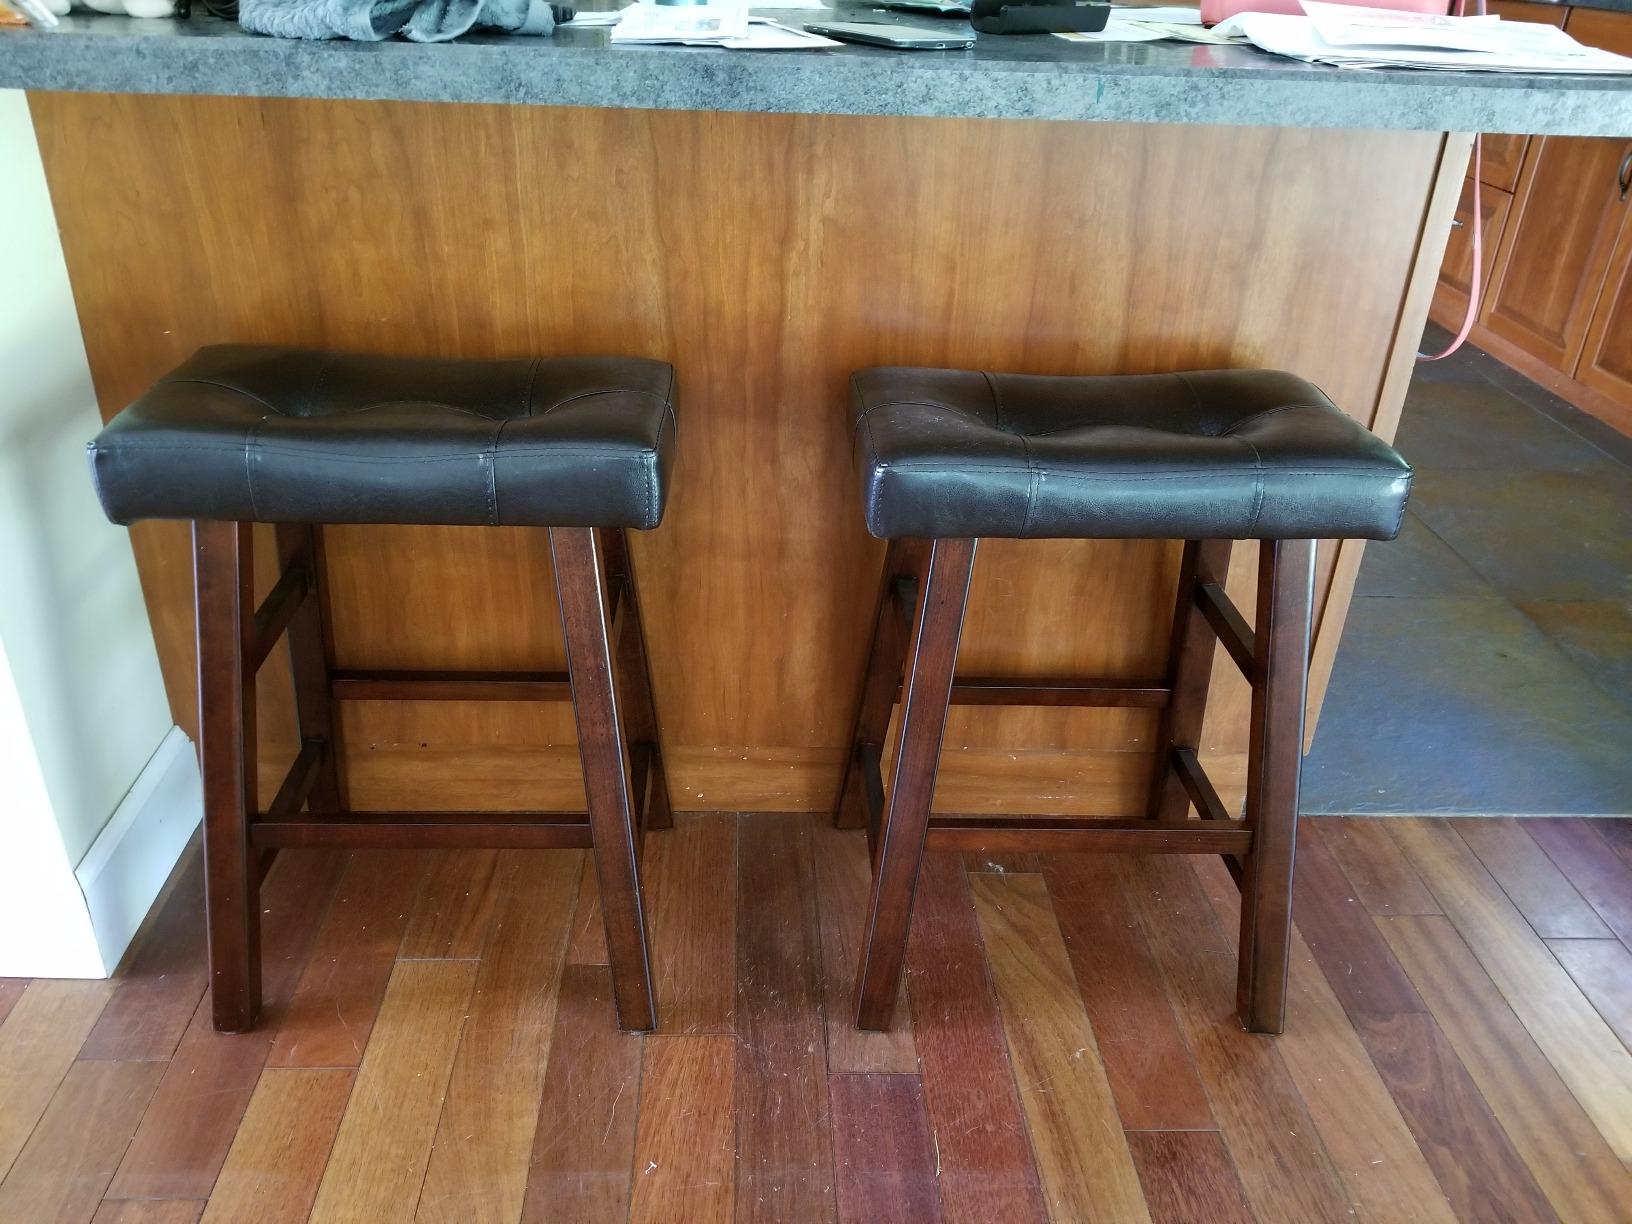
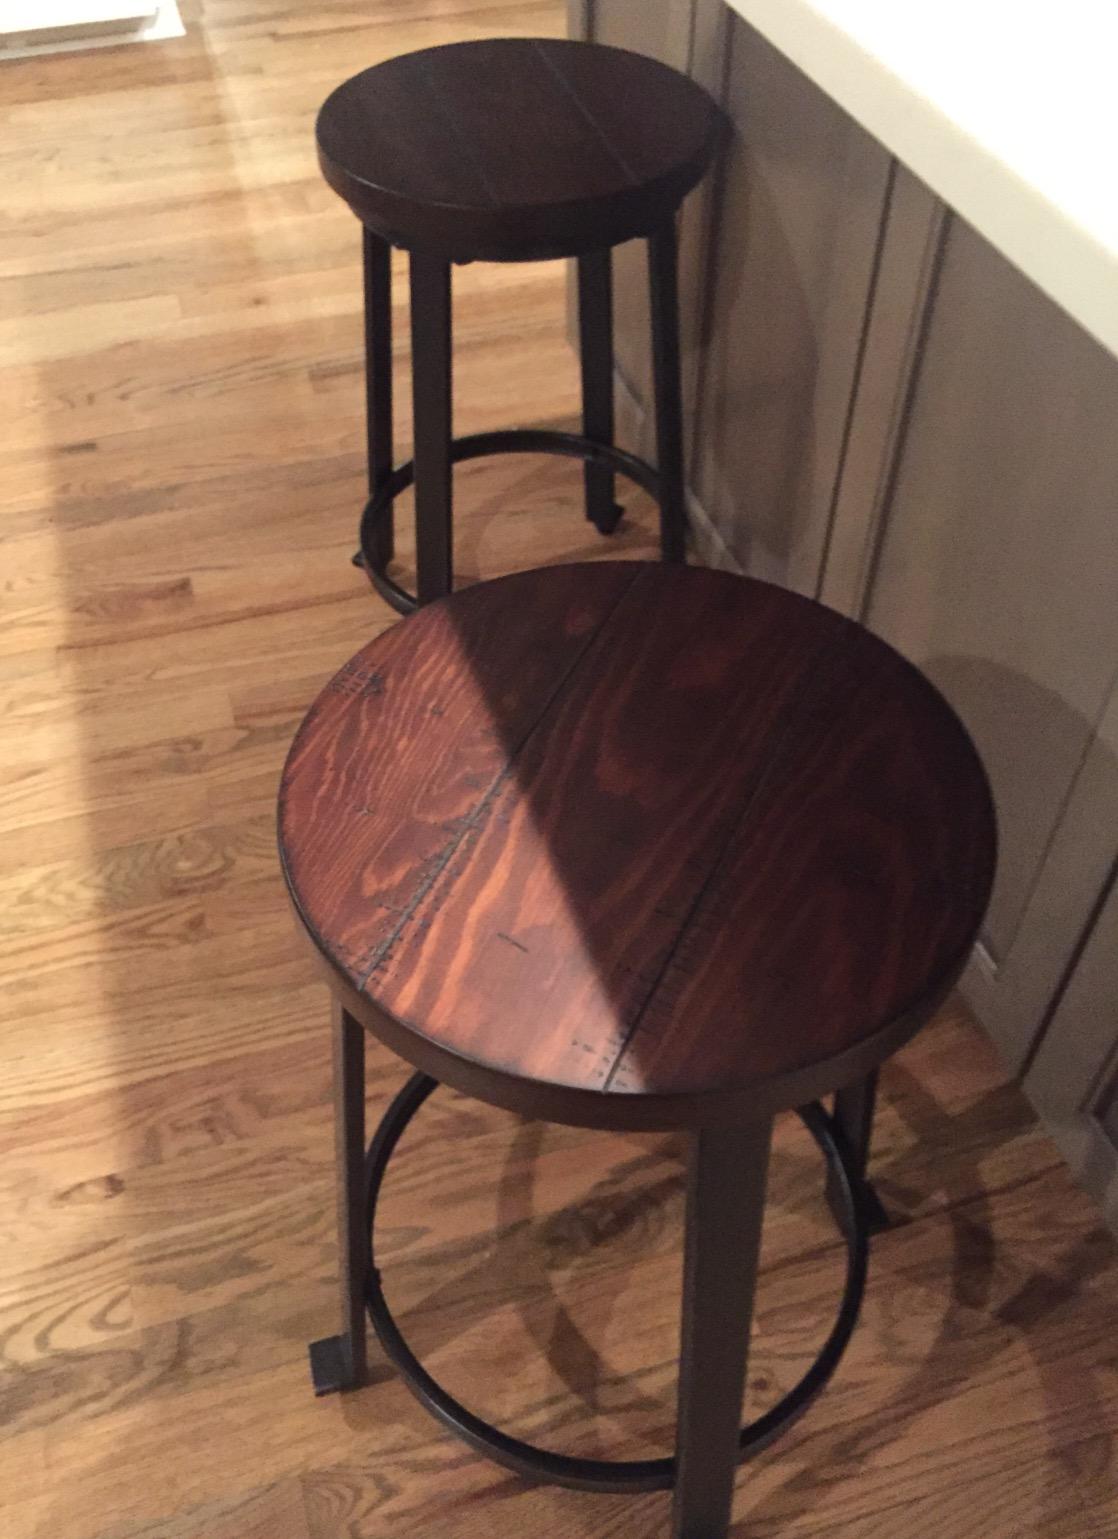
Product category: stool
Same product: no